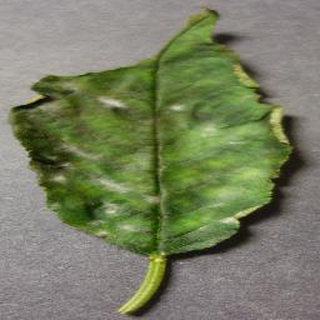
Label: cherry_powdery_mildew